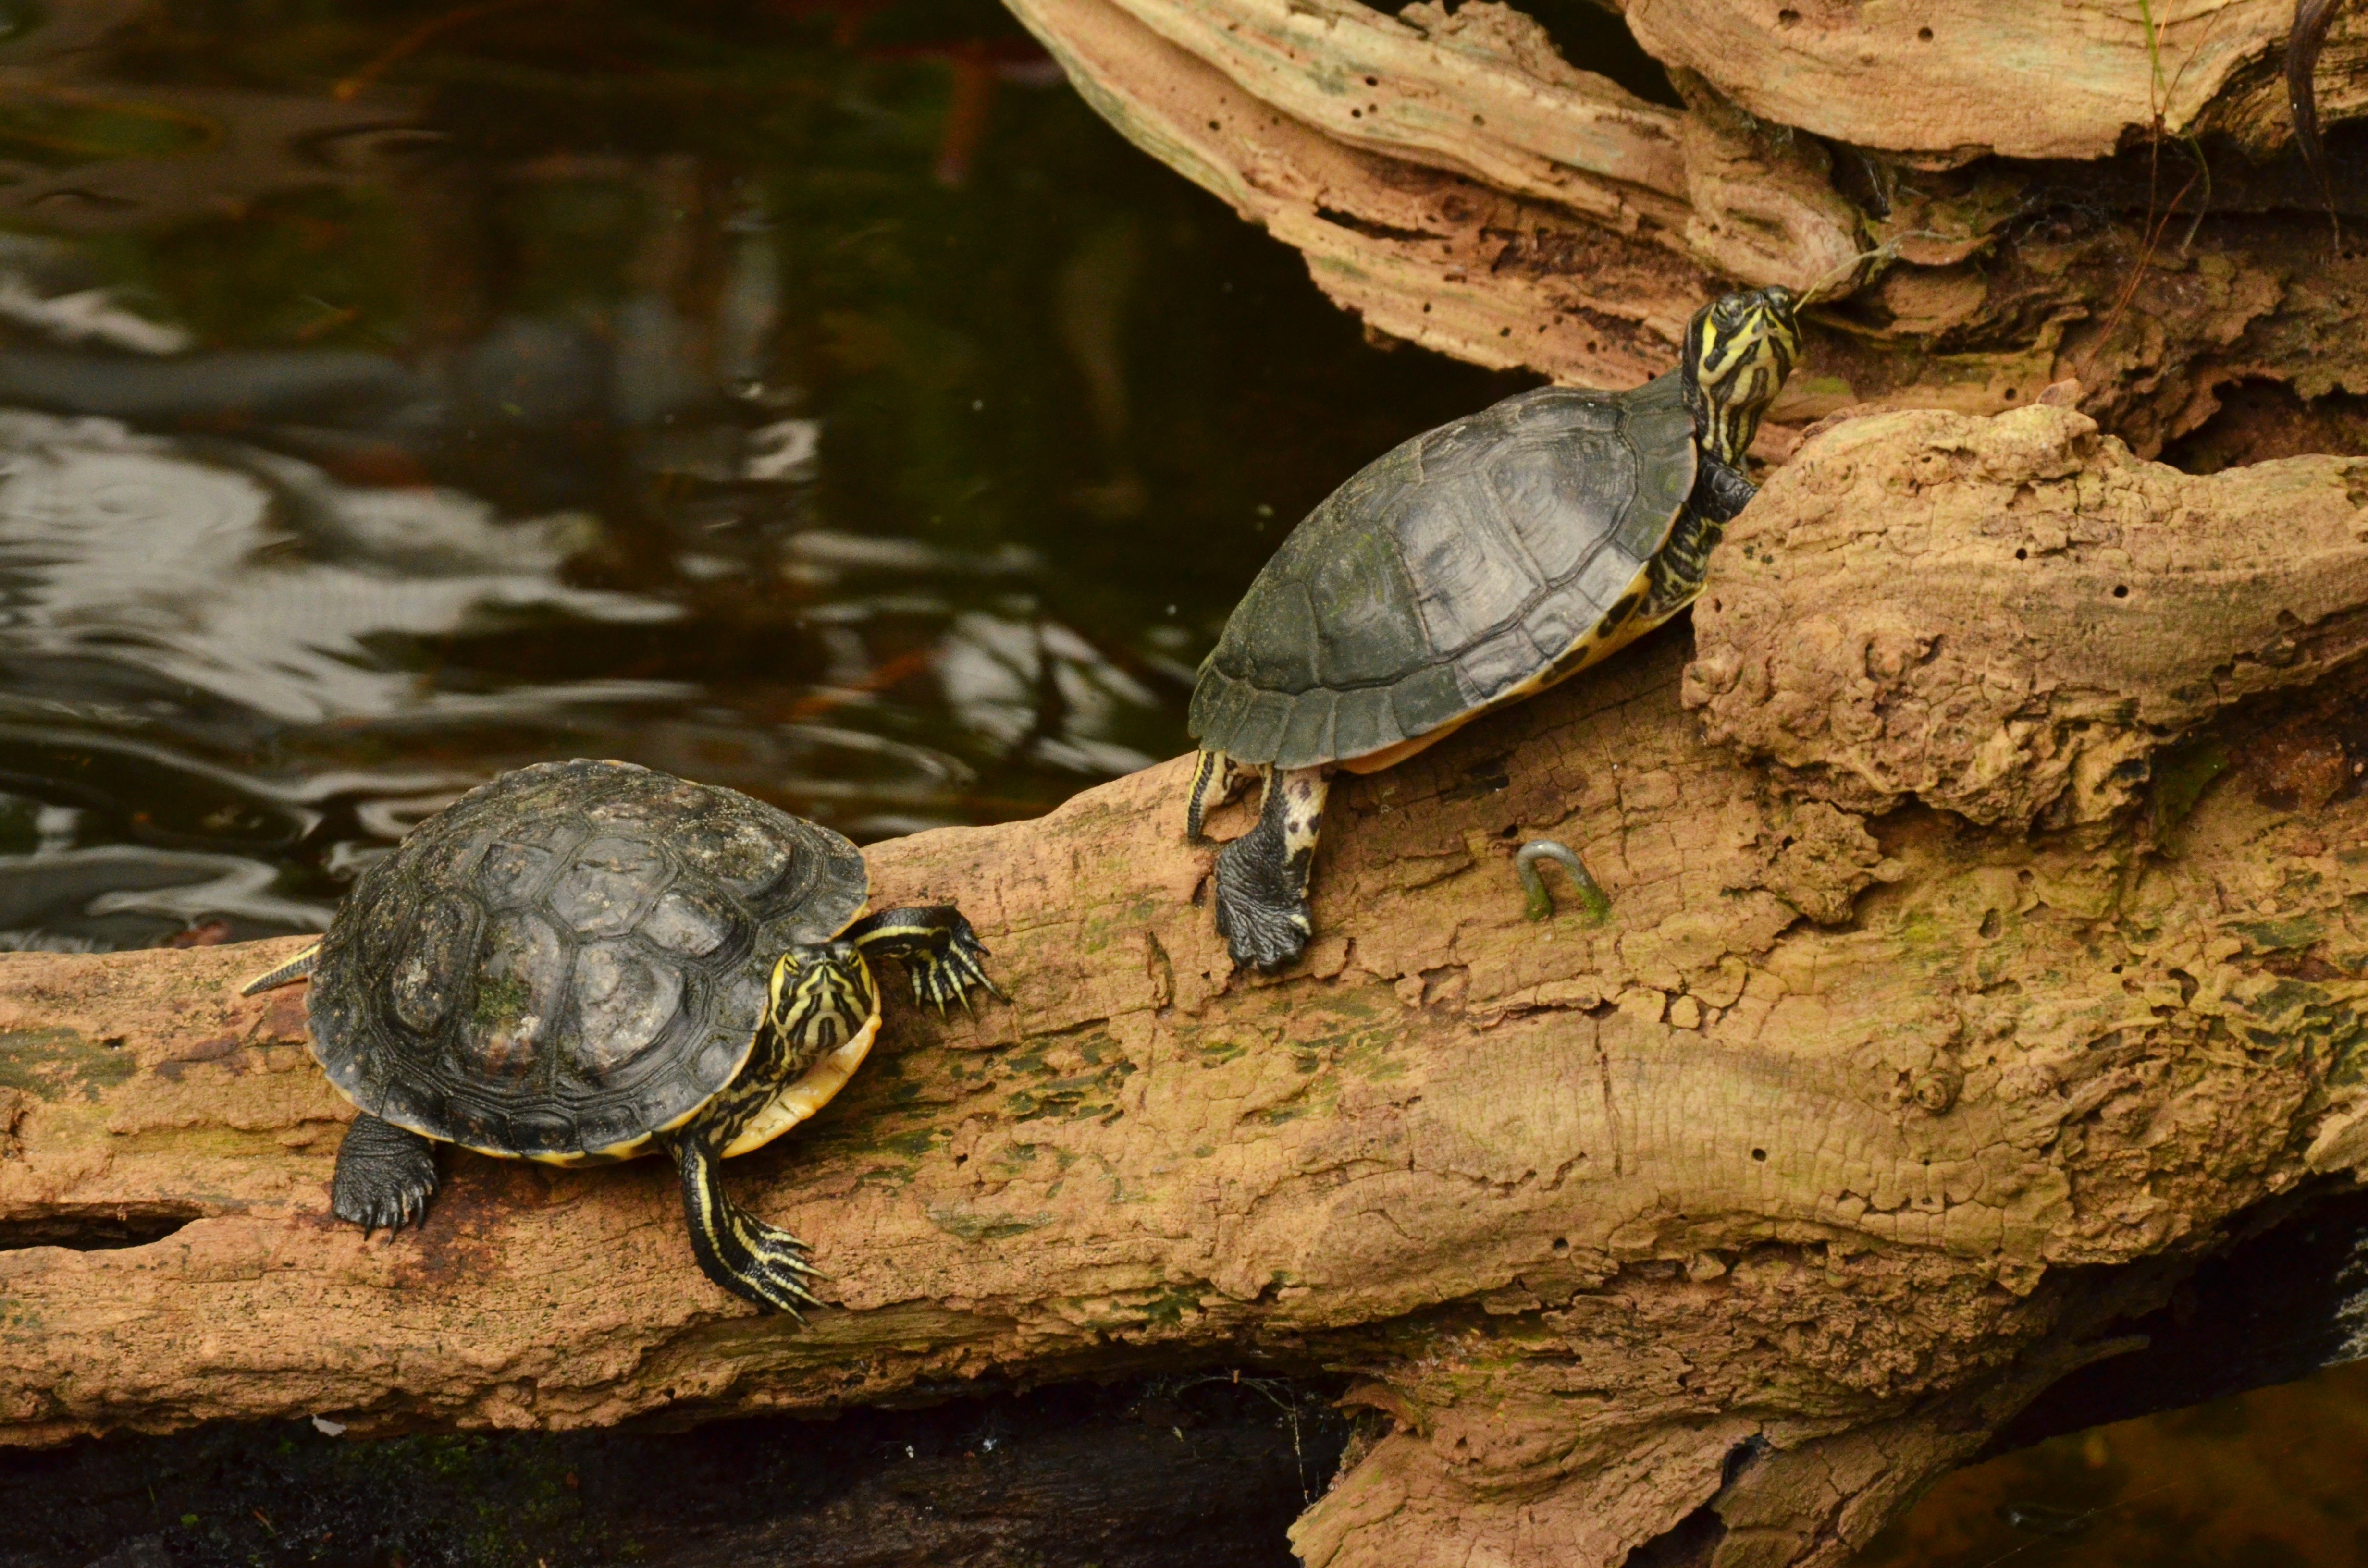
water, branch, wildlife, turtle, reptile, fauna, vertebrate, aquatic animal, emydidae